Pike's Peak Grange No. 163

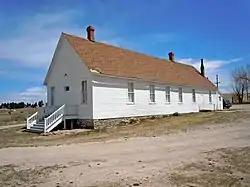

Pike's Peak Grange No. 163 is an historic Grange hall located at 3093 N. State Highway 83 in Franktown, Colorado. Pike's Peak Grange No. 163 was organized in 1908 and its meeting hall was built the next year. It was the successor to Fonder Grange founded in Franktown in 1875.